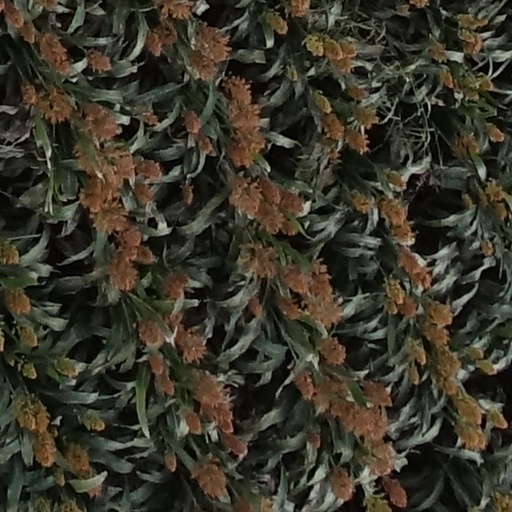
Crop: sorghum